Cities Alliance

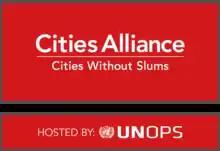

Cities Alliance is a global partnership fighting urban poverty and supporting cities to deliver sustainable development. To manage its activities, the Cities Alliance operates a multi-donor fund with UN Office for Project Services (UNOPS), as host and trustee. Different members provide direction, financing and advocacy. Cities Alliance aims to deliver solutions to urban poverty.